West Main District, Louisville

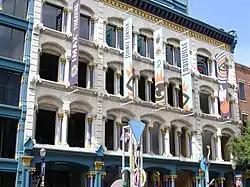
Kentucky Science Center

The West Main District is one of the five districts of downtown Louisville, Kentucky. The district, or a portion of it, is listed in the National Register of Historic Places as West Main Street Historic District, due to its containment of some of the oldest structures in the city. The buildings of this district boast the largest collection of cast iron façades of anywhere outside New York's SoHo district. The district also features "Museum Row", a collection of several notable museums located within just a few blocks of each other.